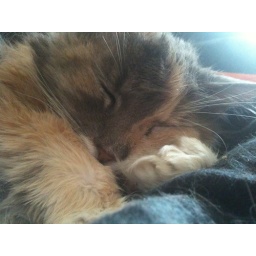
The only female feline in the house, Chloe. She is the littlest in size in the house at only 6lbs but definitely the biggest in spirit.